2008 Vrienden van het Platteland season

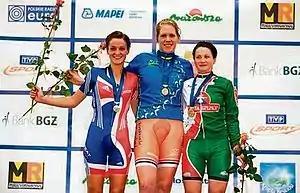
Ellen van Dijk won 2 gold medals and 2 silver medals at the European Track Championships. Pictured: podium women's points race

As the Dutch national time trial champion and due to her good results in the time trials, Ellen van Dijk was selected to participate at the 2008 European Road Championships. Van Dijk became 2008 European Time Trial Champion and finished 31st in the road race. Ellen van Dijk showed again her strong time trial skills in the Tour Féminin en Limousin where she won the initial time trial stage over 4.6 km. Annemiek van Vleuten finished third, 10 seconds behind her. Van Dijk was not selected to ride the time trial at the Summer Olympics, because the course would be too heavy for her. At the National championships, An Van Rie won the Belgian National Time Trial Championships. Ellen van Dijk could not defend successfully her Dutch national time trial title and finished fourth. Annemiek van Vleuten seventh.